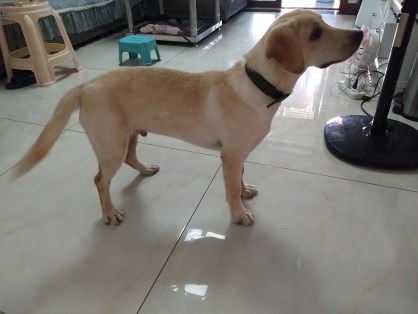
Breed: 3580-n000122-Labrador_retriever